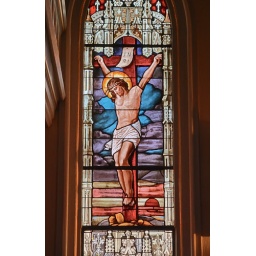
Saint Joseph Roman Catholic Church, in Louisiana, Missouri, USA - stained glass window detail of the Crucifixion